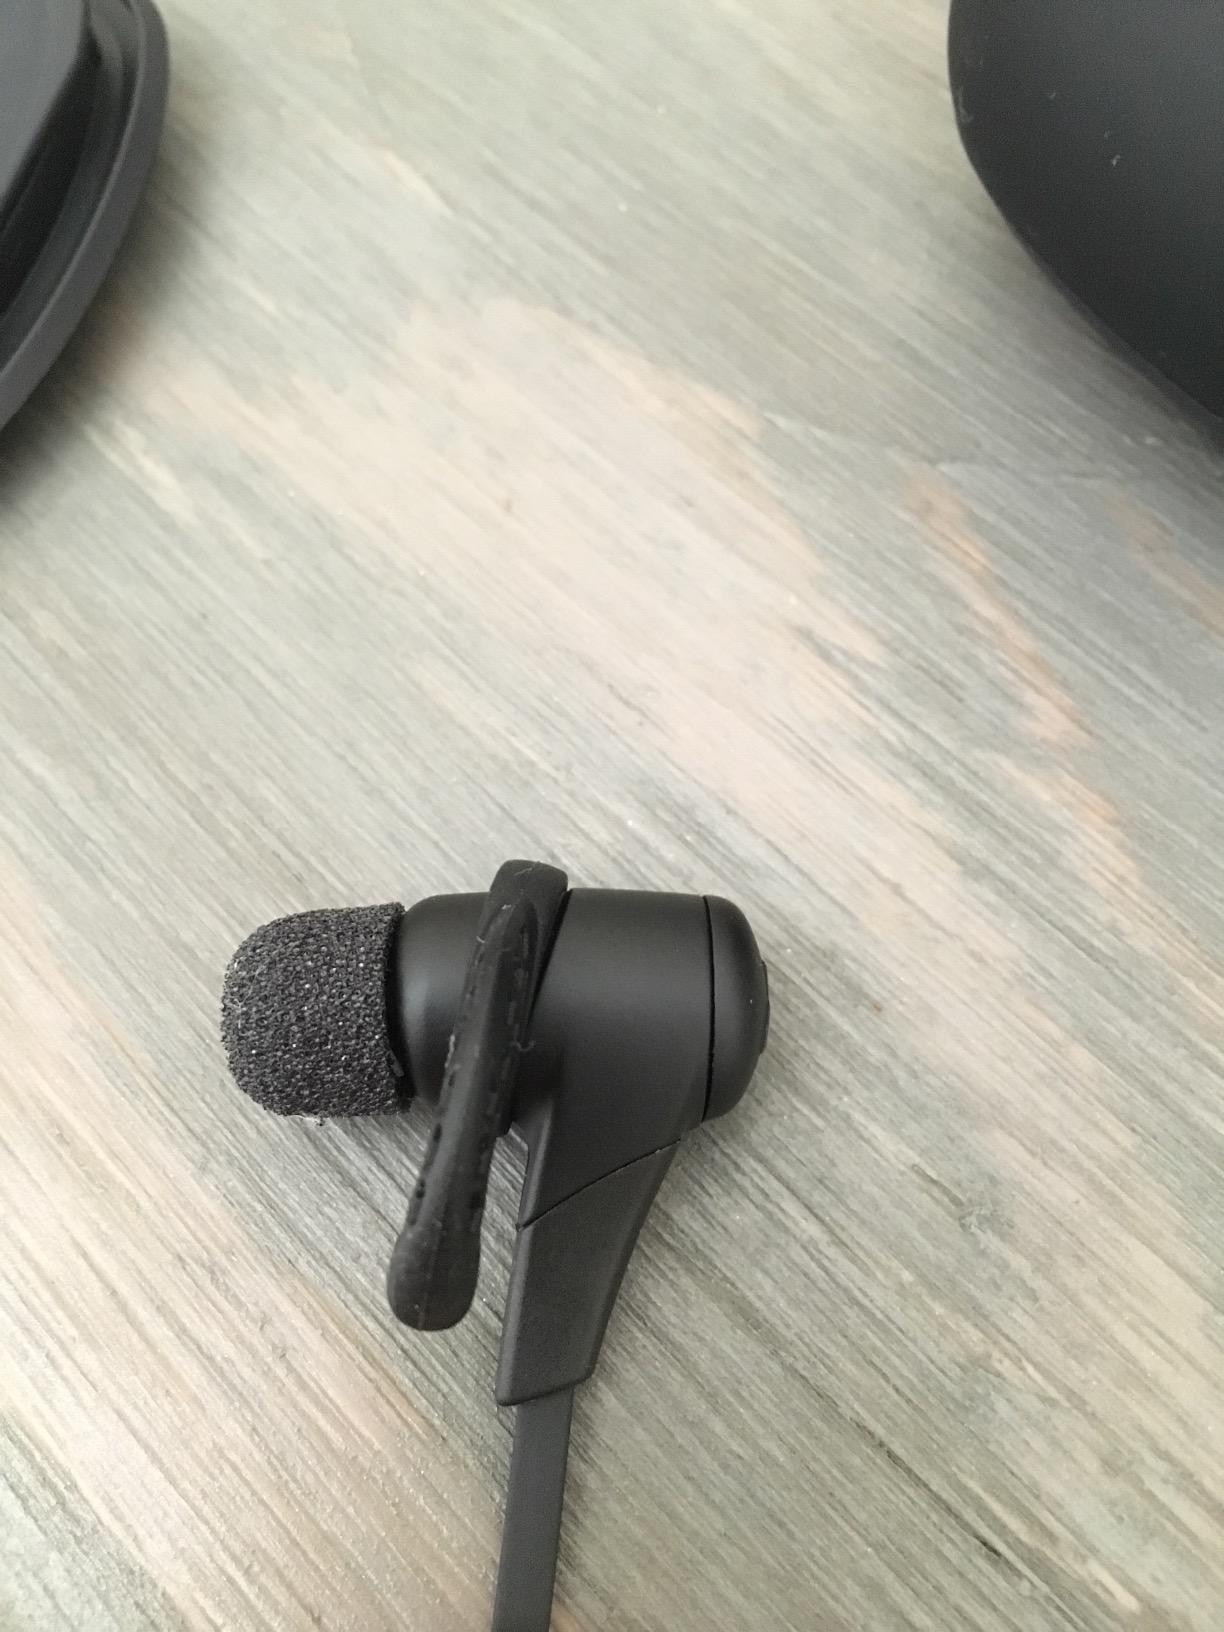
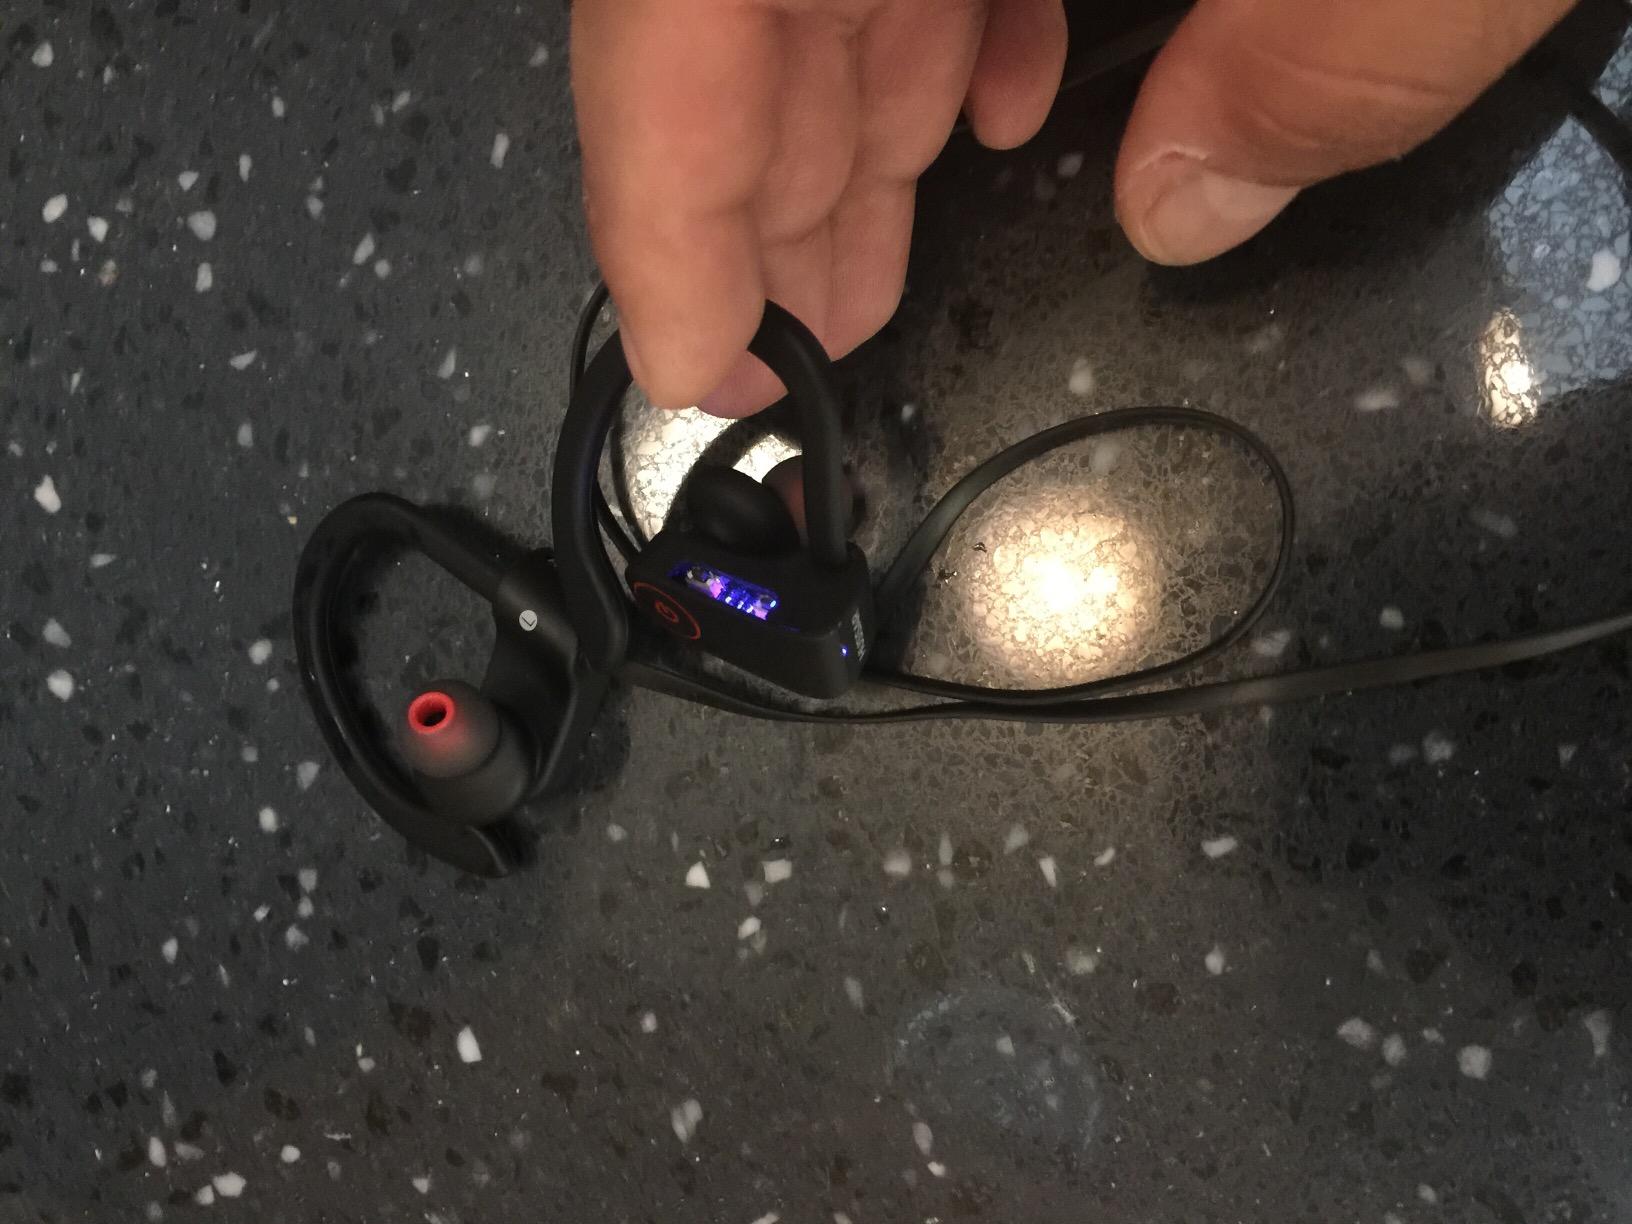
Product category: headphones
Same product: no